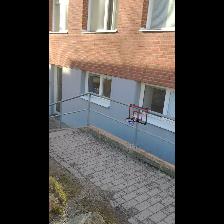
Label: NonHuman